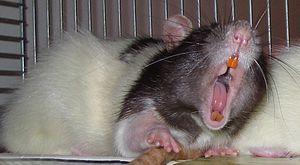
Le Rat domestique est un rat élevé en captivité. Il est le fruit de la sélection au sein d'élevages du Rat brun. Comme l'espèce souche, c'est un rongeur de la famille des Muridés. Il n'y a pas différentes « races » à proprement parler de Rattus norvegicus, seulement des souches ou lignées de laboratoires, ou différents « types » de rats : types de couleur, poil, oreilles, etc. Ils peuvent être alors légalement considérés comme domestiques, c'est le cas par exemple dans la législation française.